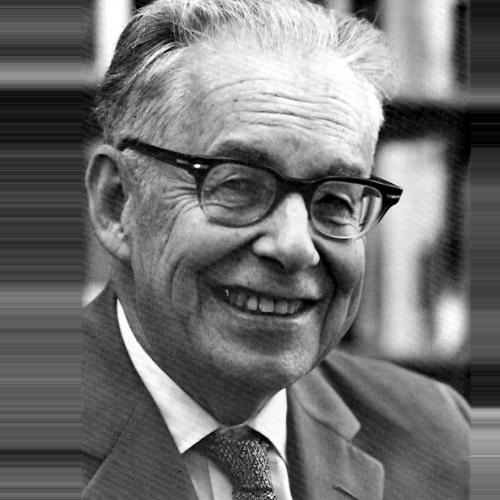
Age: 69